Kidman Way

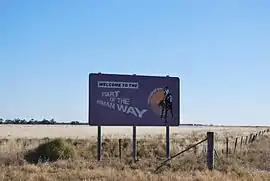
Road sign north of at the southern terminus of Kidman Way

Kidman Way is a state rural road in the western Riverina and western region of New South Wales, Australia. The highway services the Murrumbidgee Irrigation Area and outback communities and links the Newell Highway with the Sturt, Mid-Western, Barrier, Mitchell and Kamilaroi highways. The road is designated route B87 for its entire length, with its northern terminus at and its southern terminus just north of . Kidman Way is fully sealed and is accessible by two or four-wheel drive.